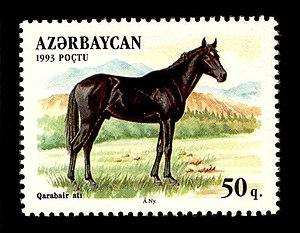
Un animal national est un animal choisi par une communauté comme son emblème en raison de sa représentativité, soit parce qu'il est caractéristique du territoire considéré, soit encore pour la Nouvelle Zélande le kiwi. Certains pays ont plusieurs animaux nationaux.
Le Guanzhong est une race chevaline originaire du bassin de la Wei He, dans le Shaanxi en Chine. Issue de croisement pratiqués sur le cheptel local avec des chevaux russes et Ardennais, elle appartient aux races développées de Chine.